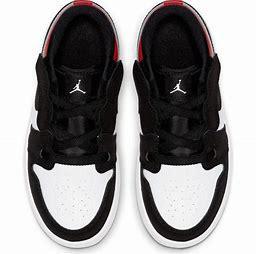
Brand: Jordan
Model: 1 Alt